Shimano Total Integration

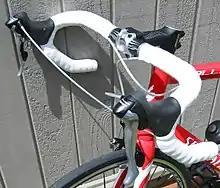
Shimano 105 9-speed STI levers

In 2003, Shimano introduced "dual-control levers" or STI for mountain bikes in their XTR groupset. Like the road shifters, XTR used the same lever for braking and shifting. This was met with some resistance as they limited the choice of disc brakes to only those made by Shimano. They are nicknamed, "flippity shifters" for the brake lever's ability to move in the vertical plane.